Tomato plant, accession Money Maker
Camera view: horizontal (90 deg, fisheye); turntable rotation: 30 degrees
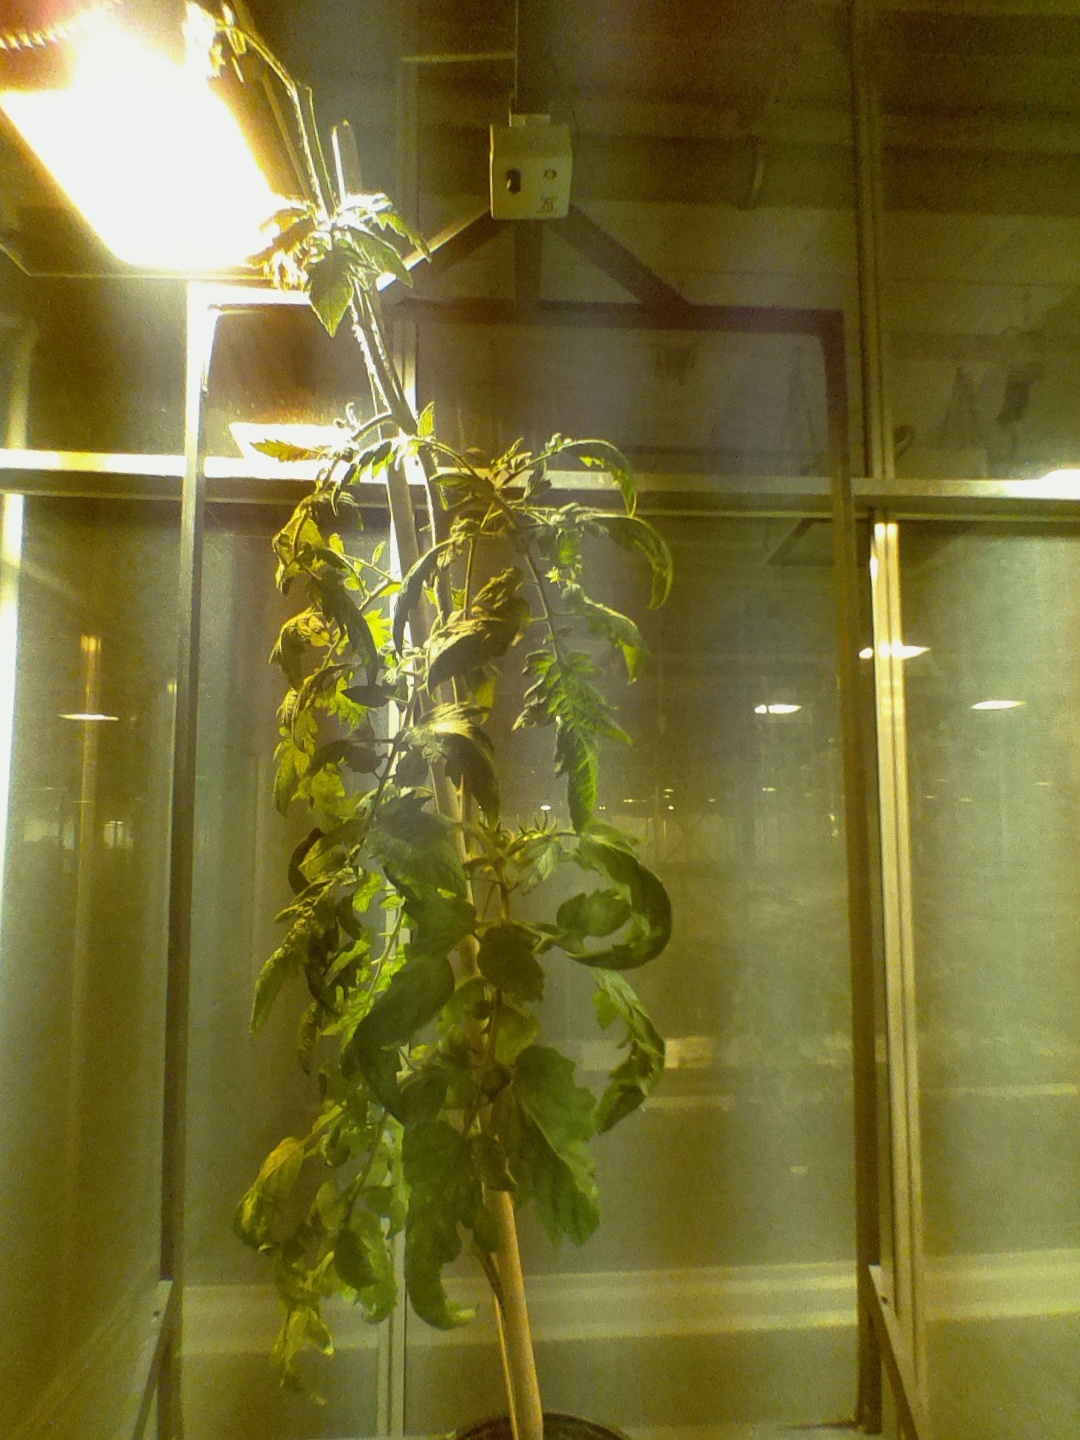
BBCH growth stage 75: 50%-60% of final fruit size